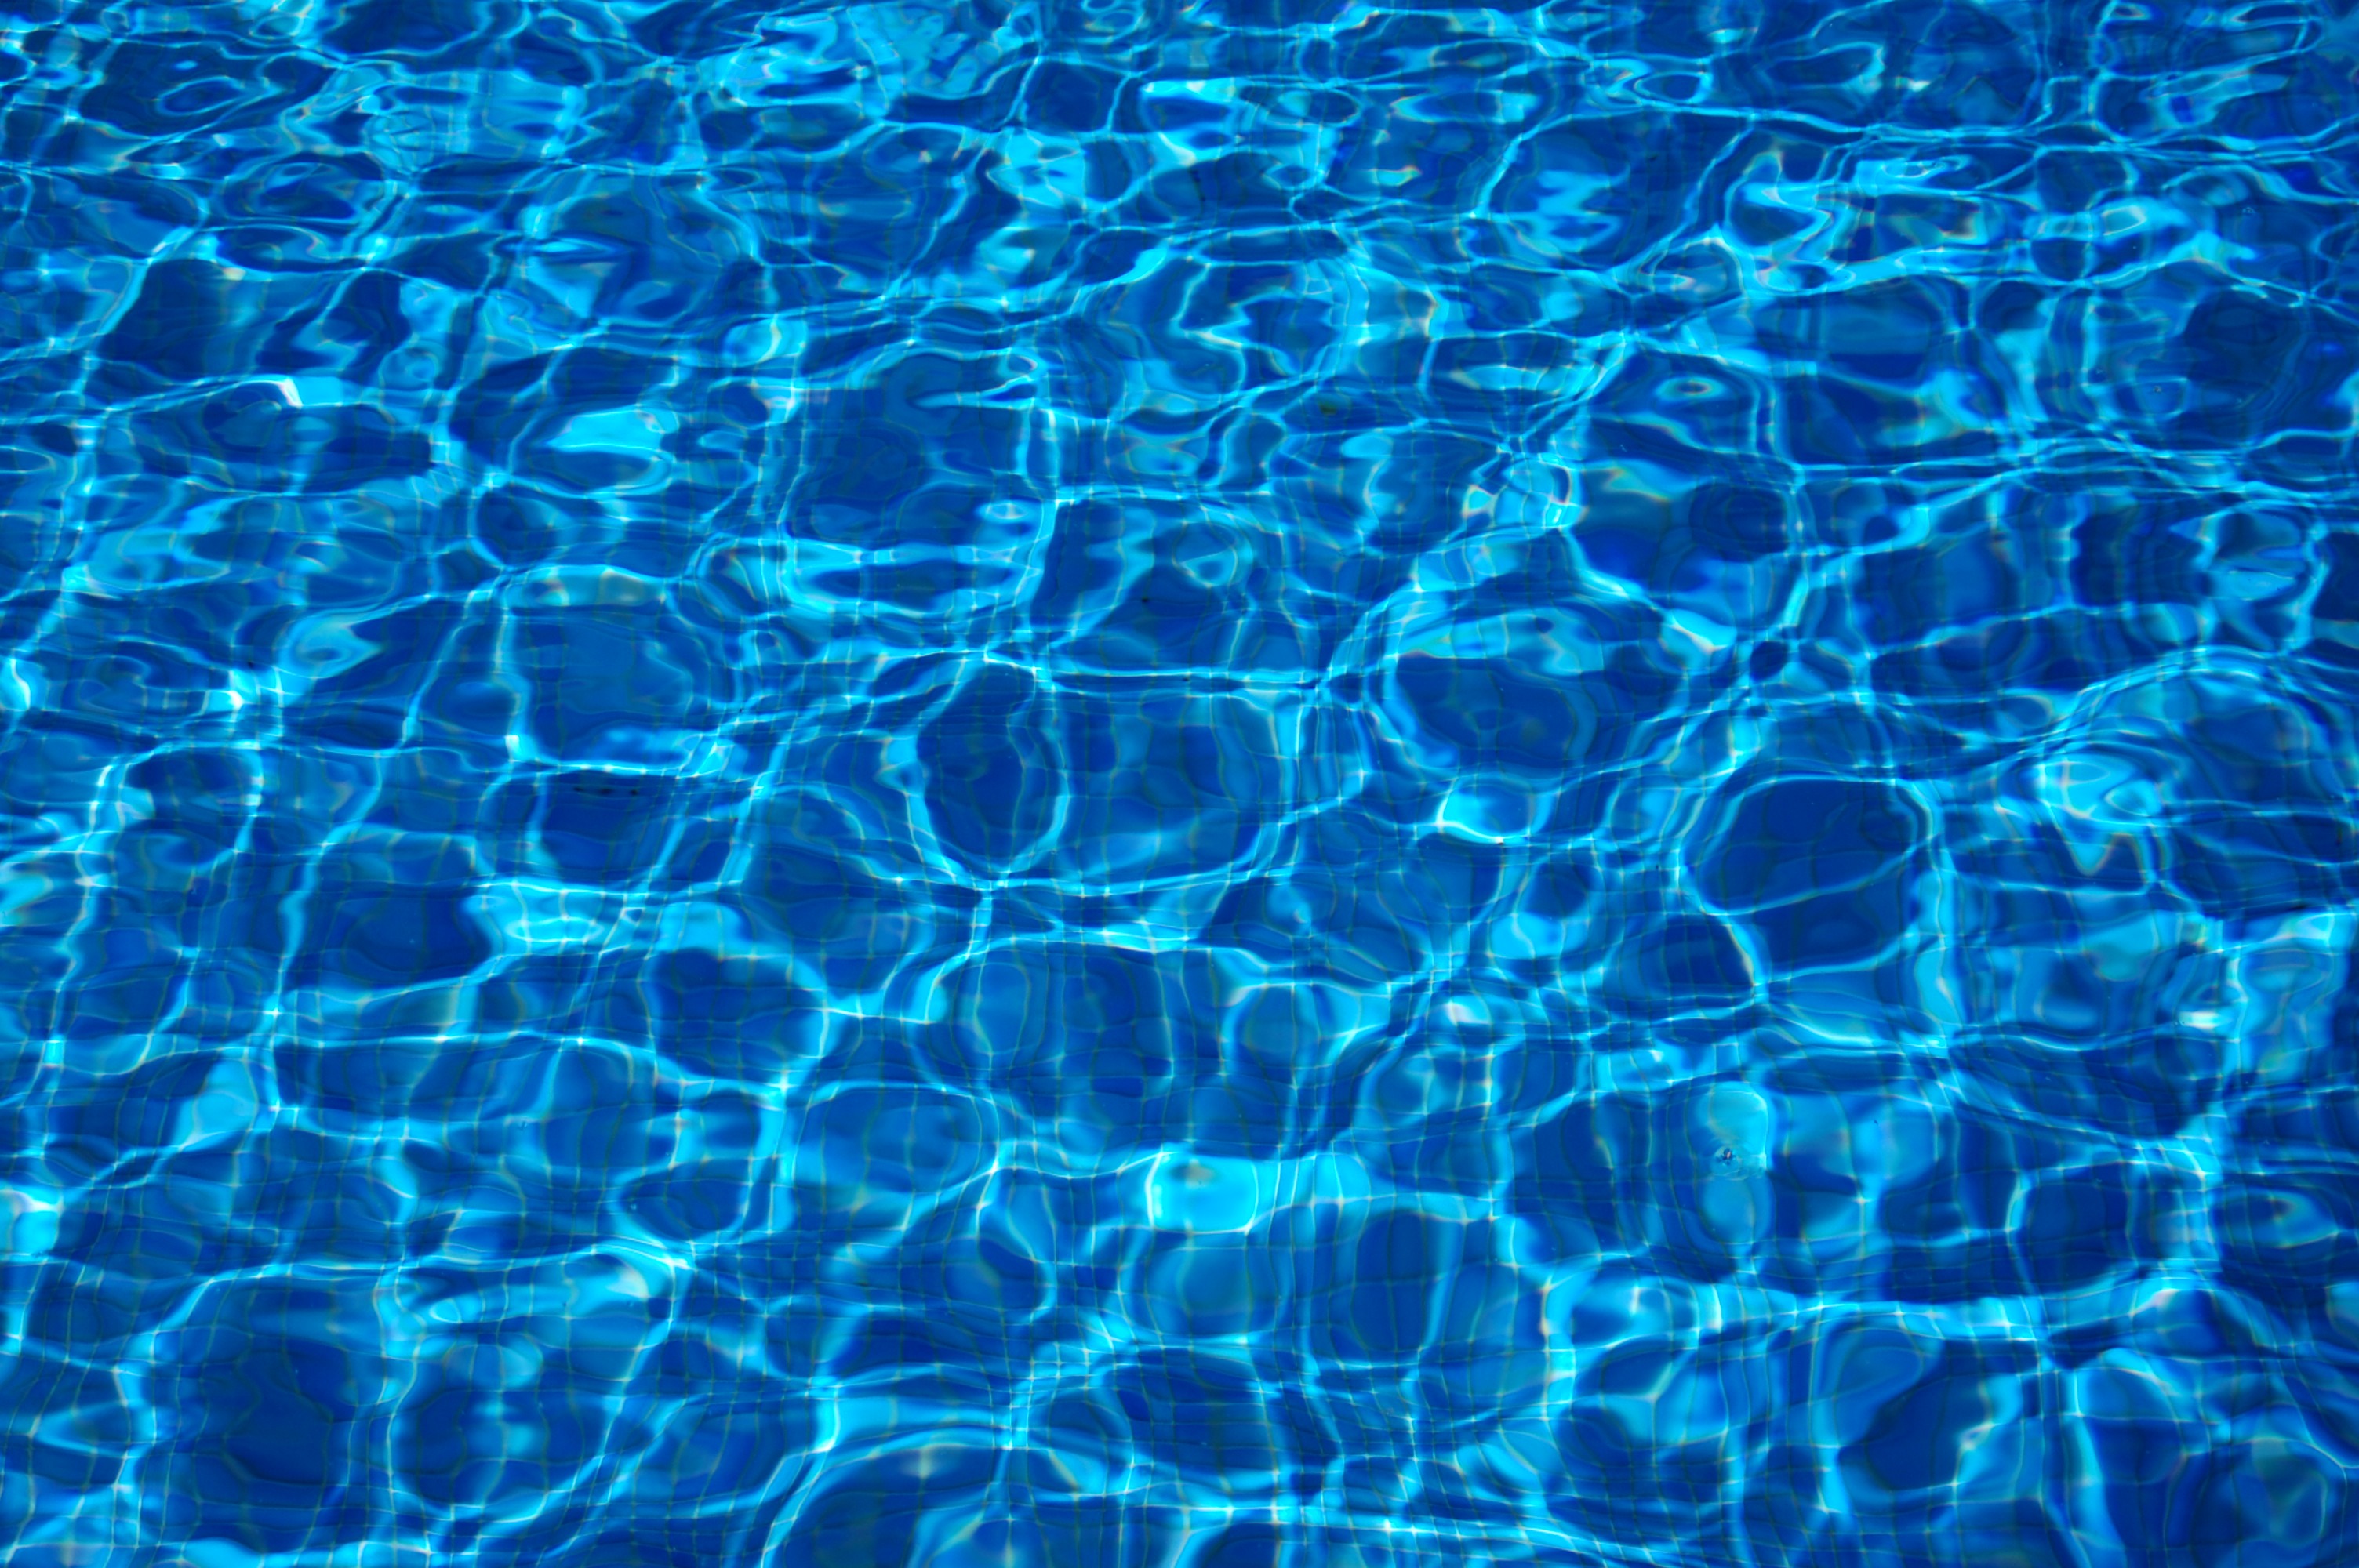
water, texture, pattern, line, swimming pool, blue, circle, art, design, net, reflections, flooring